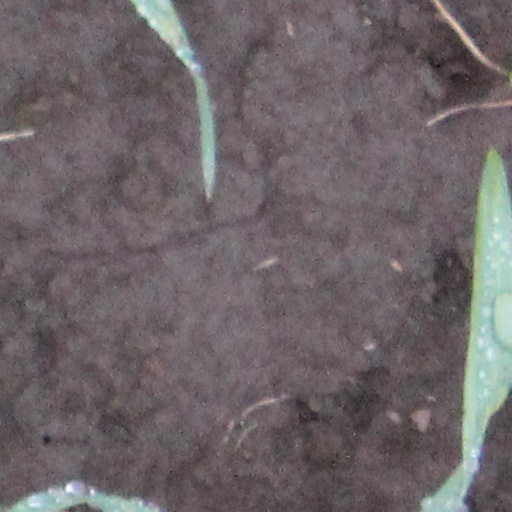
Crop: wheat